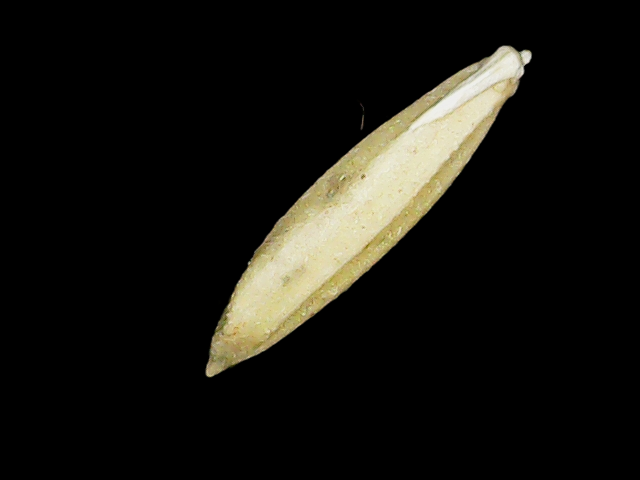
Rice variety: Binadhan21